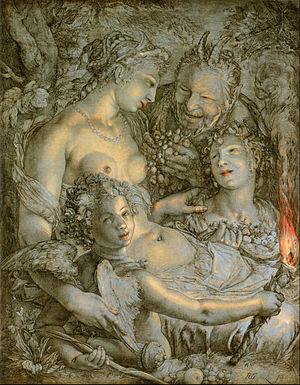
Hendrik Goltz ou Hendrick Goltz, connu sous la forme latinisée de son nom, Goltzius, est un dessinateur, peintre et graveur néerlandais.